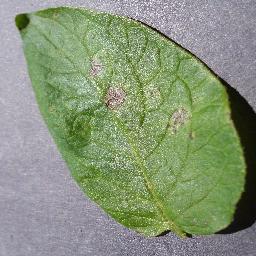
Label: Potato___Early_blight